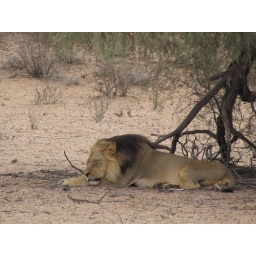
This was the only black maned lion was spotted while on holiday in the Kgalagadi Transfrontier Park.